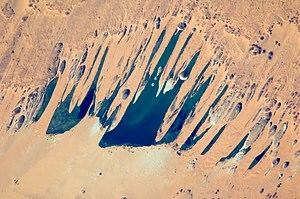
Cet article recense les sites inscrits au patrimoine mondial au Tchad.
Le lac Teli est un lac de l'Ennedi, au nord du Tchad. Parmi les lacs d'Ounianga, il est le plus grand parmi ceux du groupe proche d'Ounianga Serir.
Les lacs d'Ounianga sont une série de lacs situés en plein désert du Sahara, au nord du Tchad.